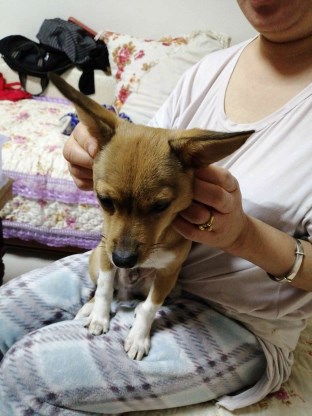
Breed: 561-n000127-miniature_pinscher